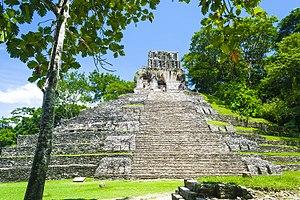
Palenque est une cité maya qui se situe dans l’État mexicain du Chiapas, près du fleuve Usumacinta. C’est l’un des sites les plus impressionnants de cette culture. Comparée aux autres cités mayas, elle est de taille moyenne : bien plus petite que Tikal ou Copán, elle se distingue néanmoins par son patrimoine architectural et sculptural.